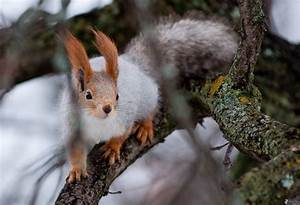
Label: squirrel